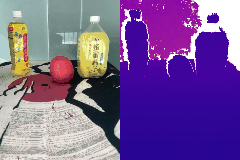
Label: apple